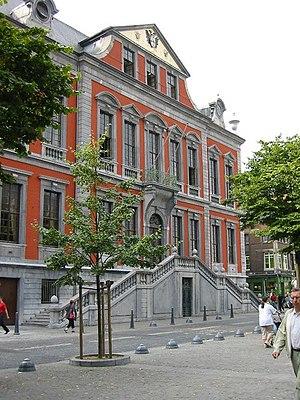
Hôtel de ville de Liège
L'hôtel de ville est un édifice dont l'apparition au Moyen Âge correspond au déclin du pouvoir seigneurial et à l'octroi de privilèges aux municipalités. C'est là que la bourgeoisie émergente établit avec une certaine ostentation le siège du gouvernement de la cité dont le beffroi symbolise le pouvoir.
La liste du patrimoine immobilier exceptionnel de la Wallonie est établie par arrêté du Gouvernement wallon. Au 7 février 2013, elle comprenait les biens suivants. Une nouvelle liste révisée est parue au Moniteur belge du 26 octobre 2016. Elle reprend les 218 biens inscrits par le Gouvernement wallon sur la liste du Patrimoine exceptionnel de la Wallonie. La liste 2016 comprend quatre nouveaux biens
L'hôtel de ville de Liège, surnommé La Violette, est un bâtiment de la place du Marché à Liège construit dès 1714.